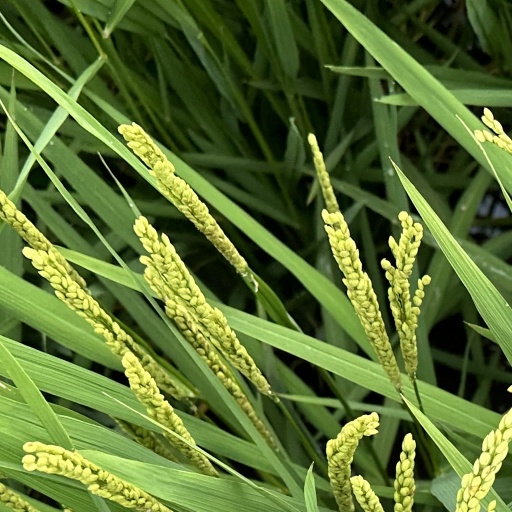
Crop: rice